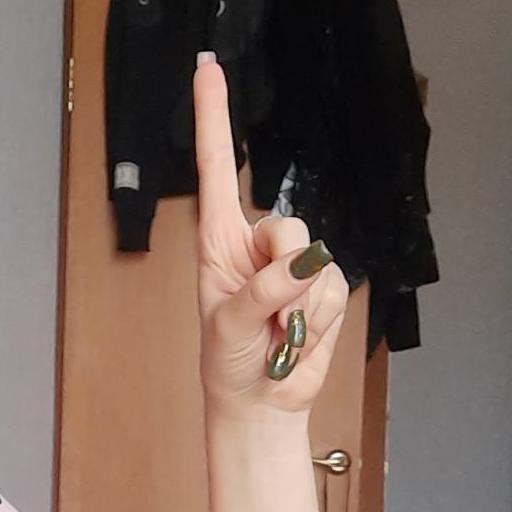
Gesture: one